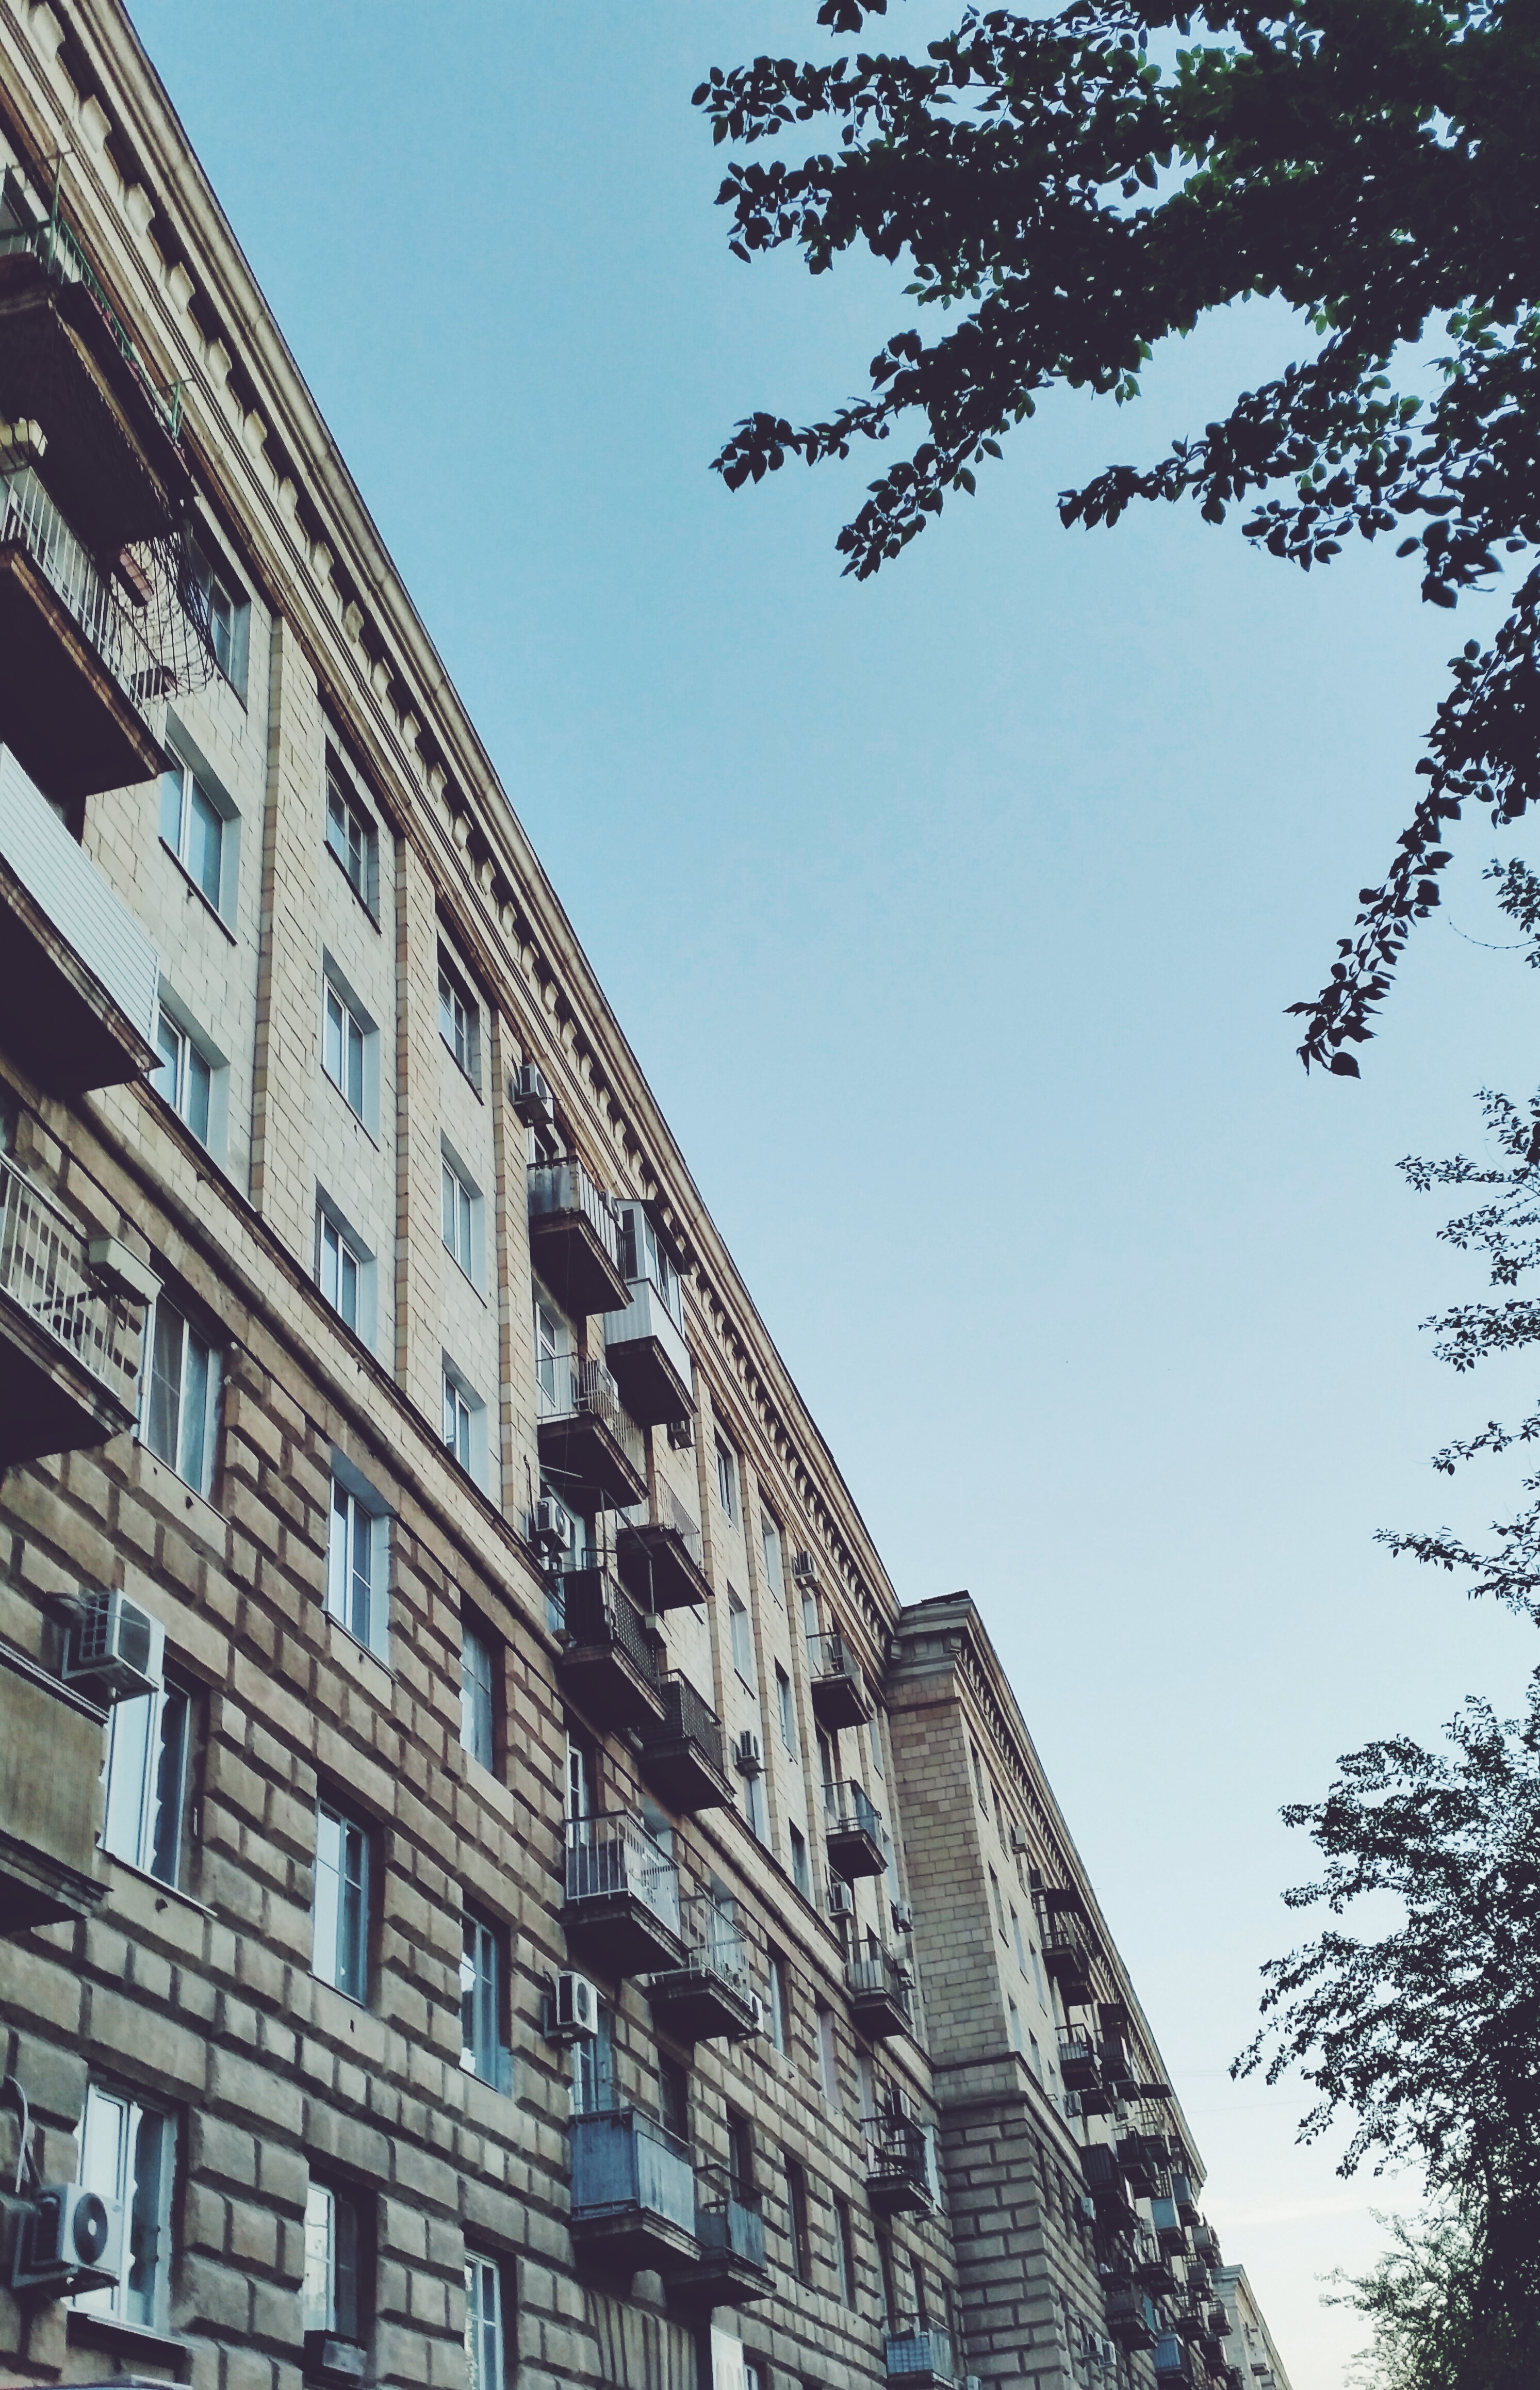
tree, architecture, city, skyscraper, cityscape, downtown, facade, tower block, neighbourhood, urban area, residential area